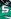
Number: 5